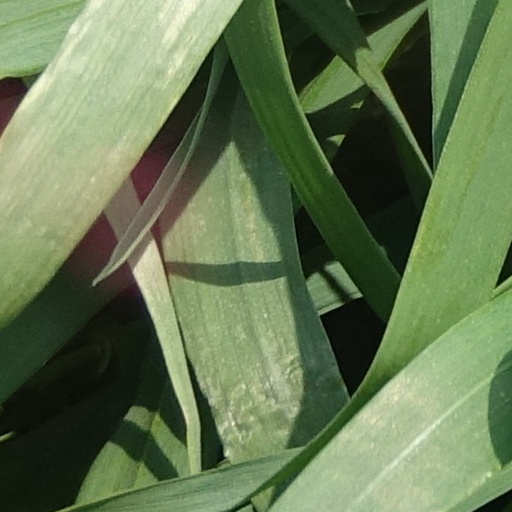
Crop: wheat